Dalilah Muhammad

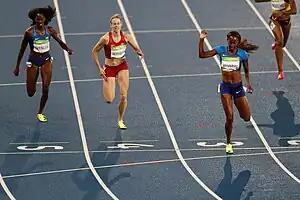
Muhammad (right) winning final of the 2016 Rio Olympics

At the 2016 United States Olympic Trials, she won the 400-meter hurdles in 52.88. At the 2016 Summer Olympics, she won gold in the event, making her the second American woman to ever win gold in the 400-meter hurdles. The following year, she won the 2017 USA Outdoor Track and Field Championships with new personal best of 52.64. Muhammad went on to compete at the 2017 World Championships, and came away with a silver medal. She also won the 2017 and 2018 Diamond League titles in her event.